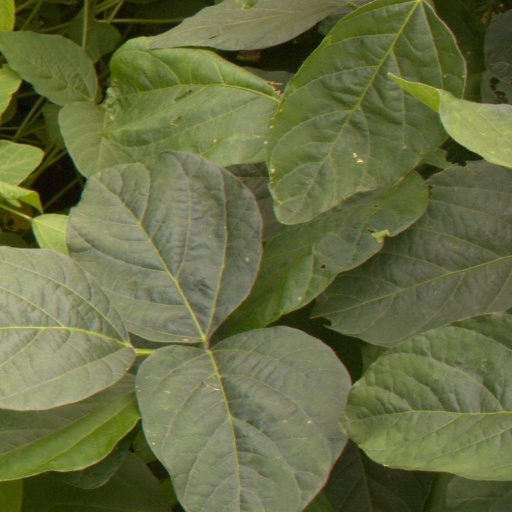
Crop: soybean